Polytechnique Montréal

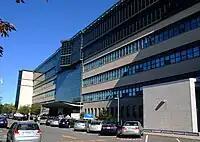
Main building - Polytechnique Montréal

Enrolment for 2007 was 3,929 undergraduate and 1,615 graduate students. During the 2003 winter semester there were 5713 students enrolled, of them, 1198 were women and 4515 were men. There were 3997 undergraduates and 1716 graduate students.